Pac-12 Conference men's basketball tournament

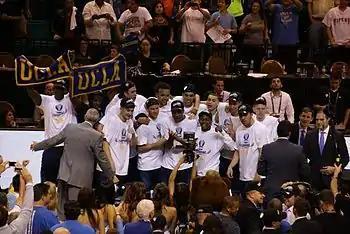
UCLA celebrating 2014 tournament championship

† "Arizona vacated all tournament wins and 2017, 2018 titles due to NCAA penalty (Arizona's revised all-time tournament record - 35-15)"